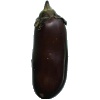
Label: eggplant